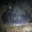
Label: ray